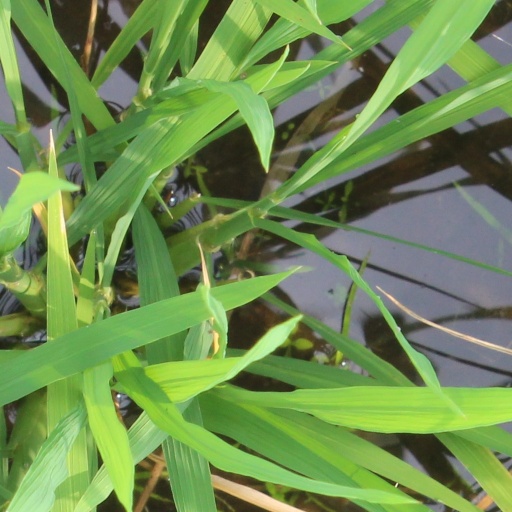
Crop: rice